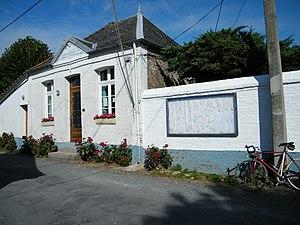
Nempont (Pas-de-Calais, Fr), mairie.
Nempont-Saint-Firmin est une commune française située dans le département du Pas-de-Calais en région Hauts-de-France.